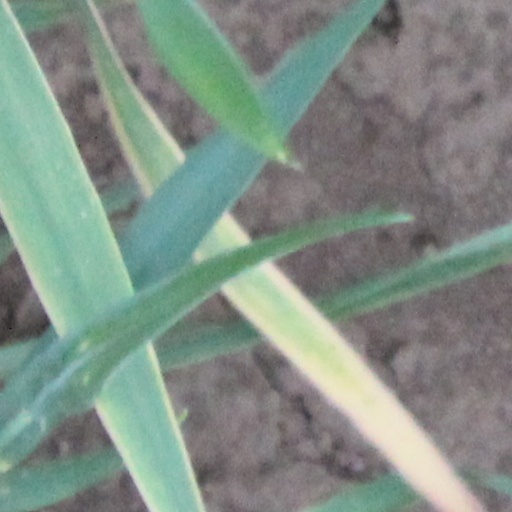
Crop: wheat